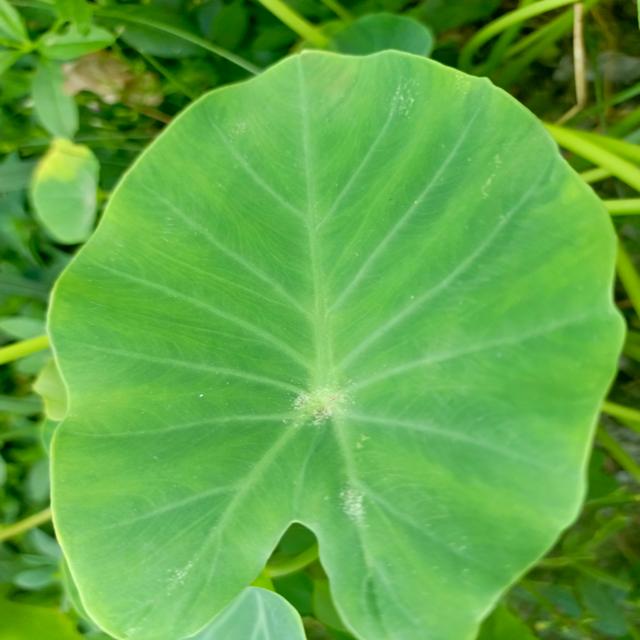
Label: Healthy